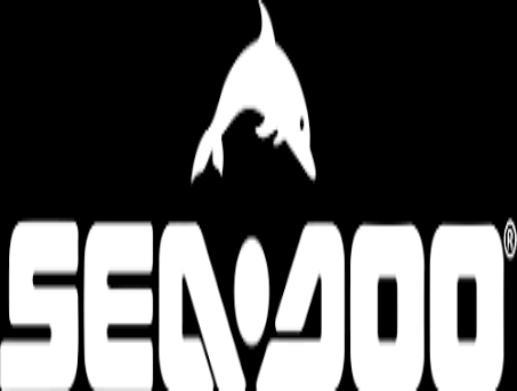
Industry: Sports